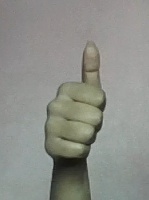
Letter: aleff